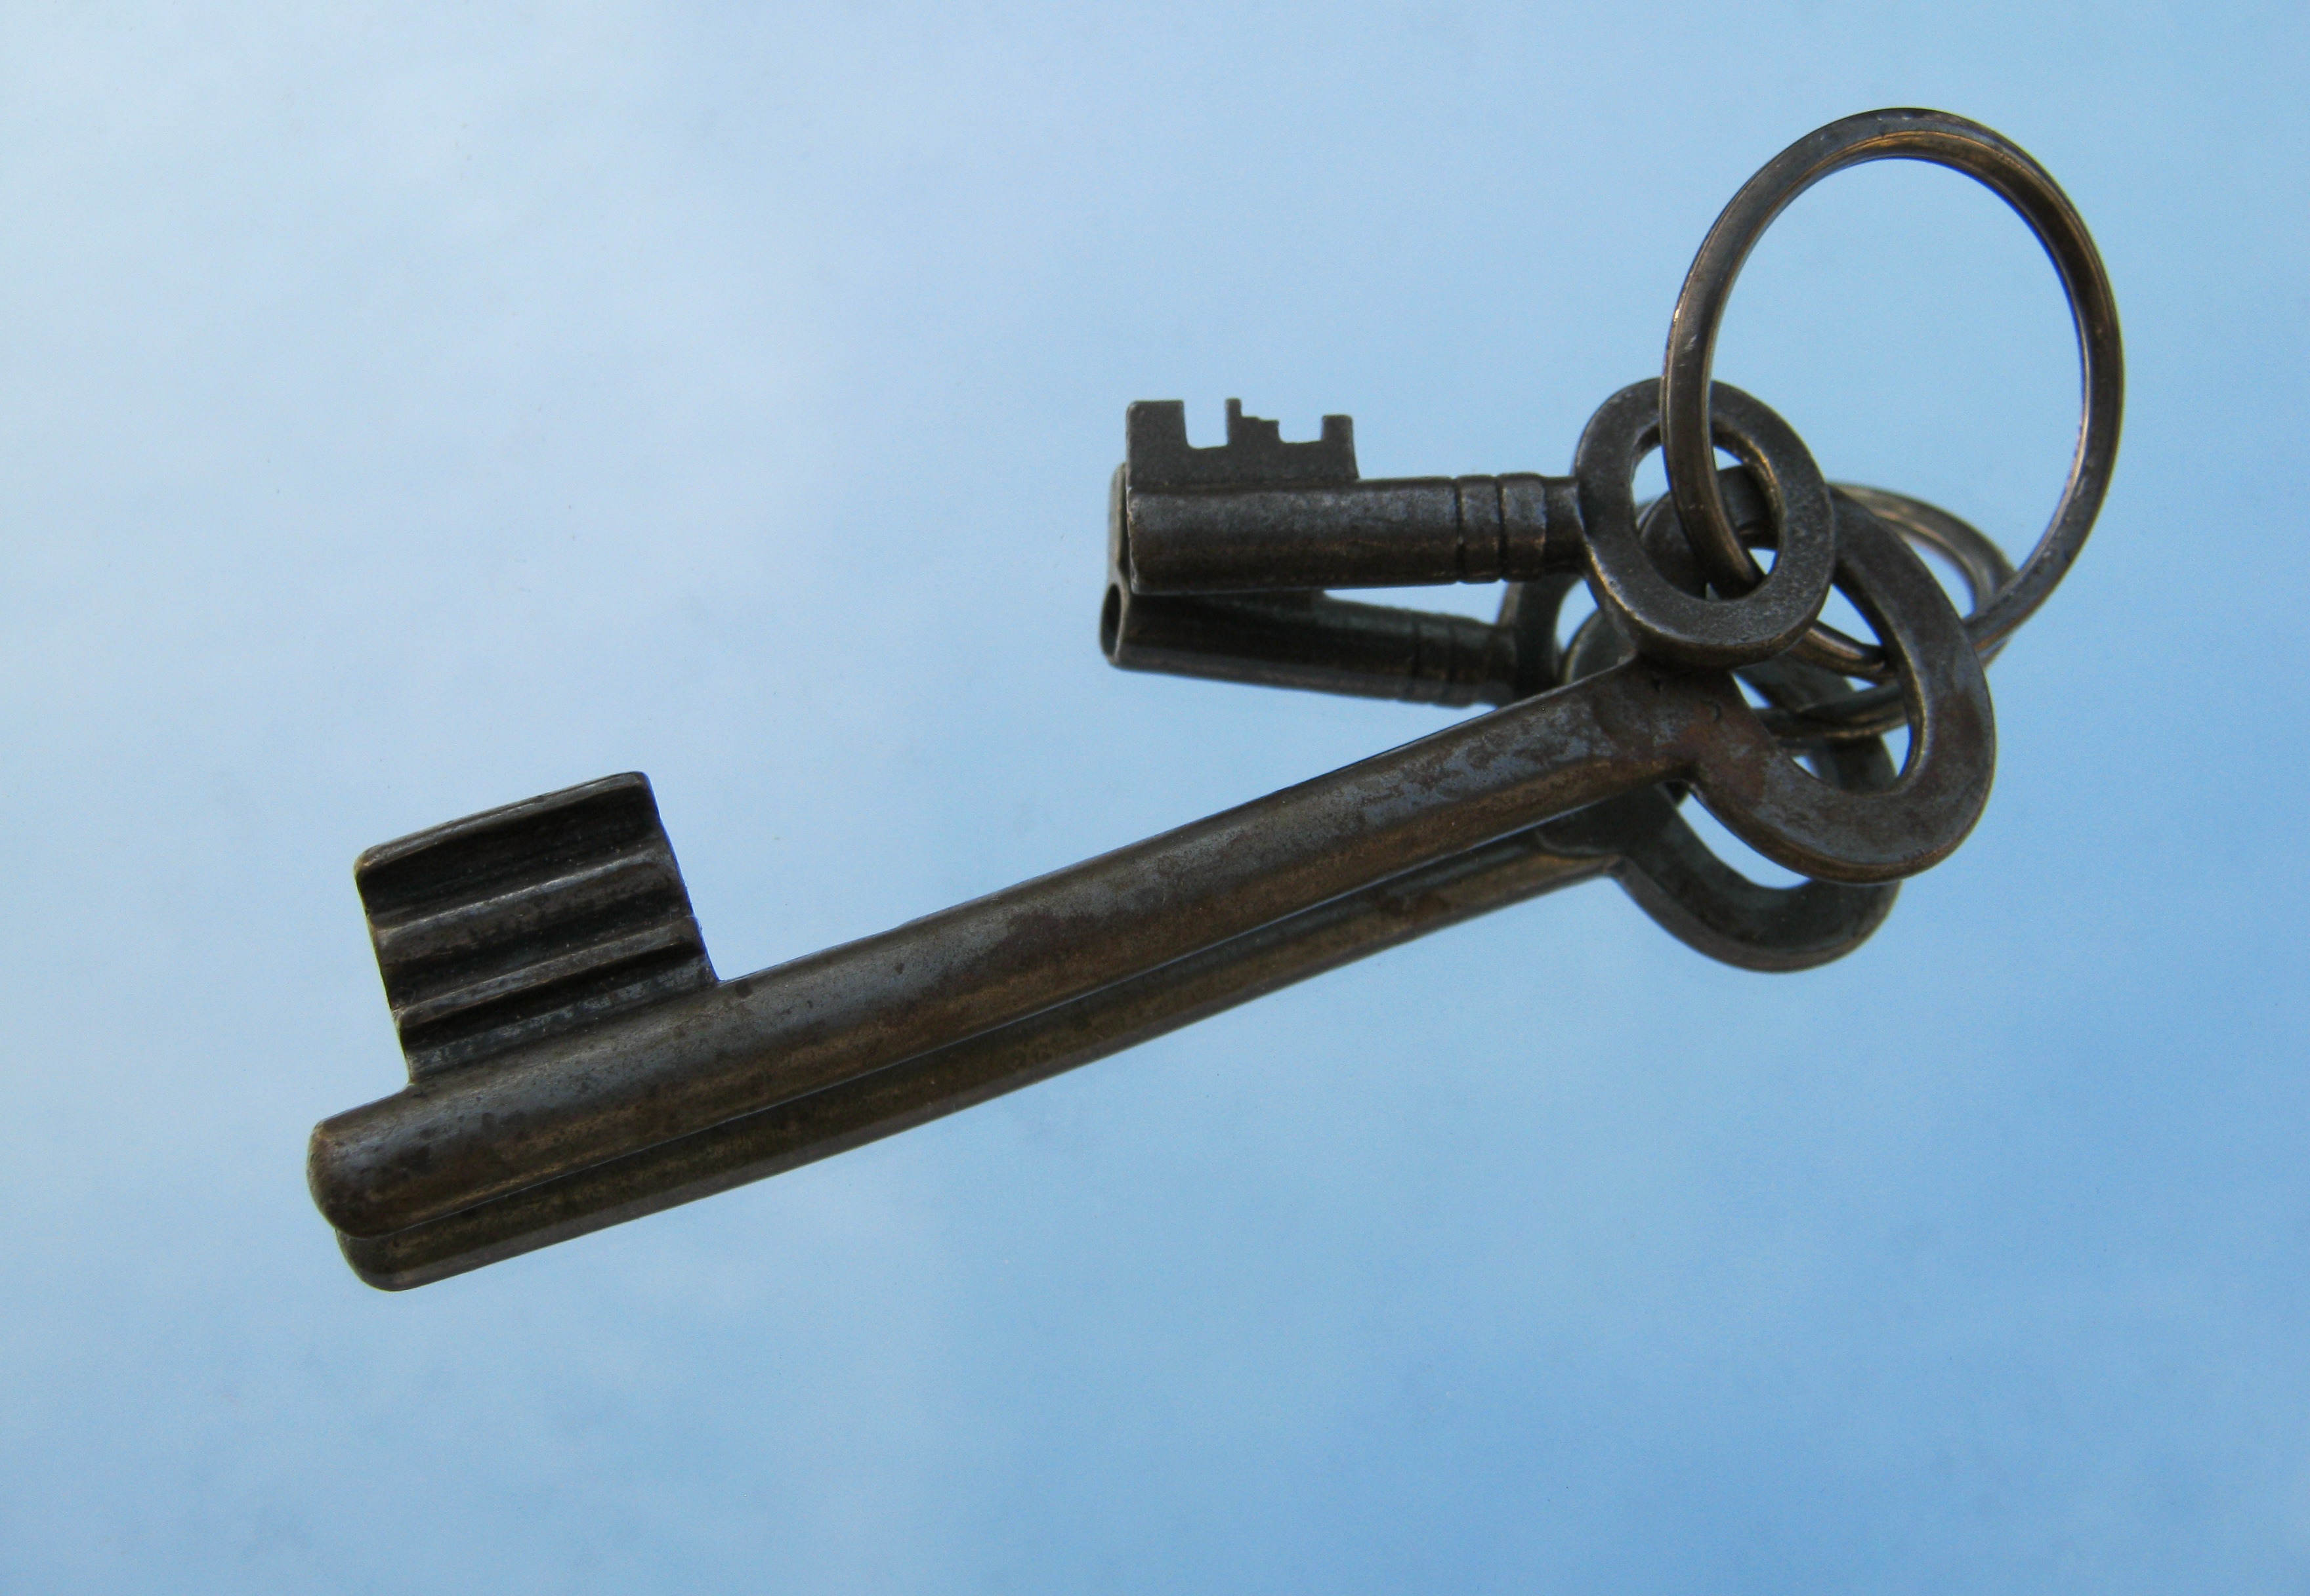
tool, key, metal, close, weapon, product